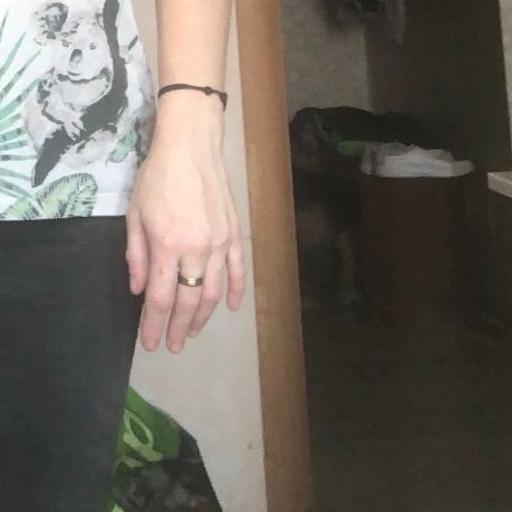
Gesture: no_gesture